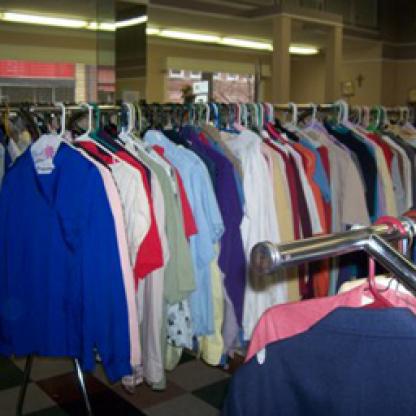
Scene: Indoor